The Lady of the Photograph

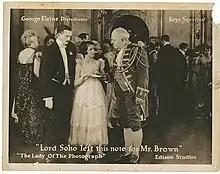

The Lady of the Photograph is a 1917 American silent comedy drama film directed by Ben Turbett and starring Shirley Mason, Raymond McKee and Gerald Pring. It was made by the Edison Studios shortly before they withdrew from production activities.